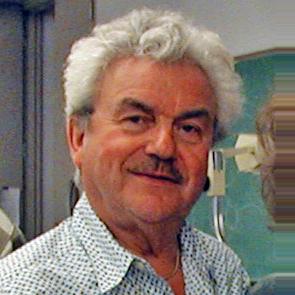
Age: 71